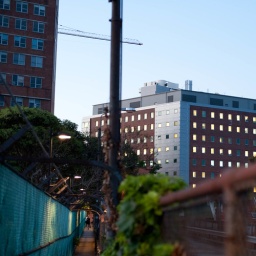
Late afternoon light on people walking home past the hospital, in Darlinghurst/Paddington